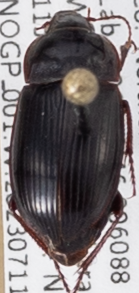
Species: Amara obesa
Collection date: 2023-07-11
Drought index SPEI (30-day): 2.09
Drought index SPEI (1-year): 0.32
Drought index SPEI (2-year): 0.47